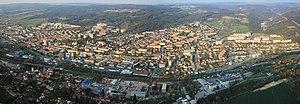
Blansko est une ville de la région Moravie-du-Sud, en Tchéquie, et le chef-lieu du district de Blansko. Sa population s'élevait à 20 484 habitants en 2020.